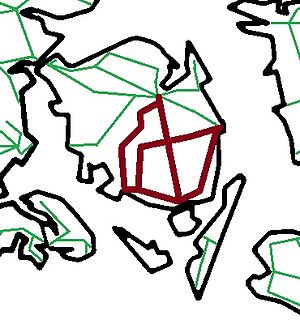
Sydfyenske Jernbaner
Sydfyenske Jernbaner
Sydfyenske Jernbaner var et dansk jernbaneselskab, som byggede og drev en række jernbaner på Sydfyn – dels en række bygget som privatbaner, dels Nyborg-Ringe-Faaborg, der blev bygget som statsbane, men drevet af SFJ. Pr. 1. april 1949 overgik hele SFJ's net til statsdrift, men SFB, ONFJ og SNB forblev – trods statsdriften – private jernbaner til de blev nedlagt.